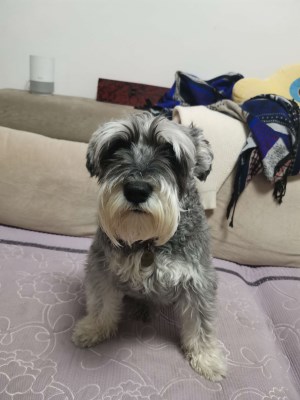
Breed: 2342-n000102-miniature_schnauzer